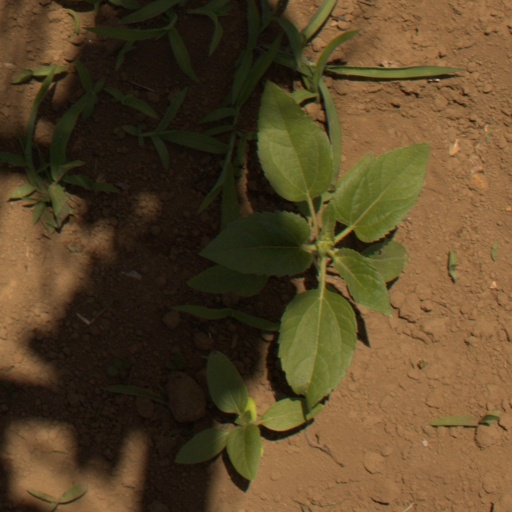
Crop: Jerusalem artichoke